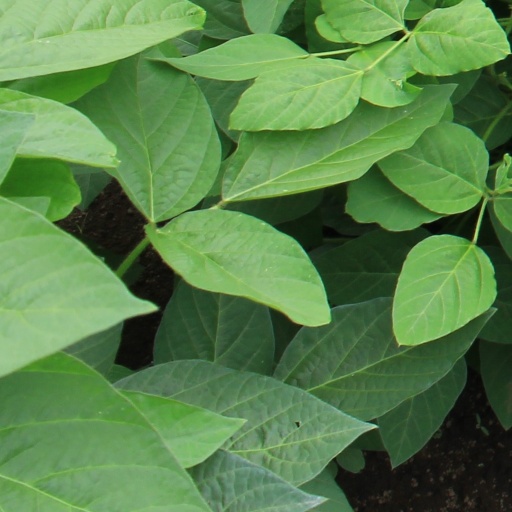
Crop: soybean